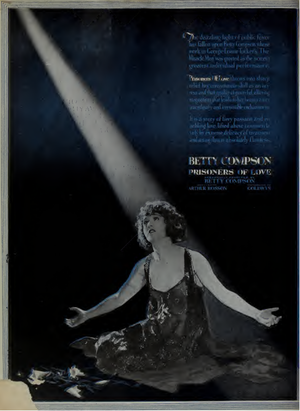
L'Éveil de la bête est un film américain réalisé par Arthur Rosson, sorti en 1921.